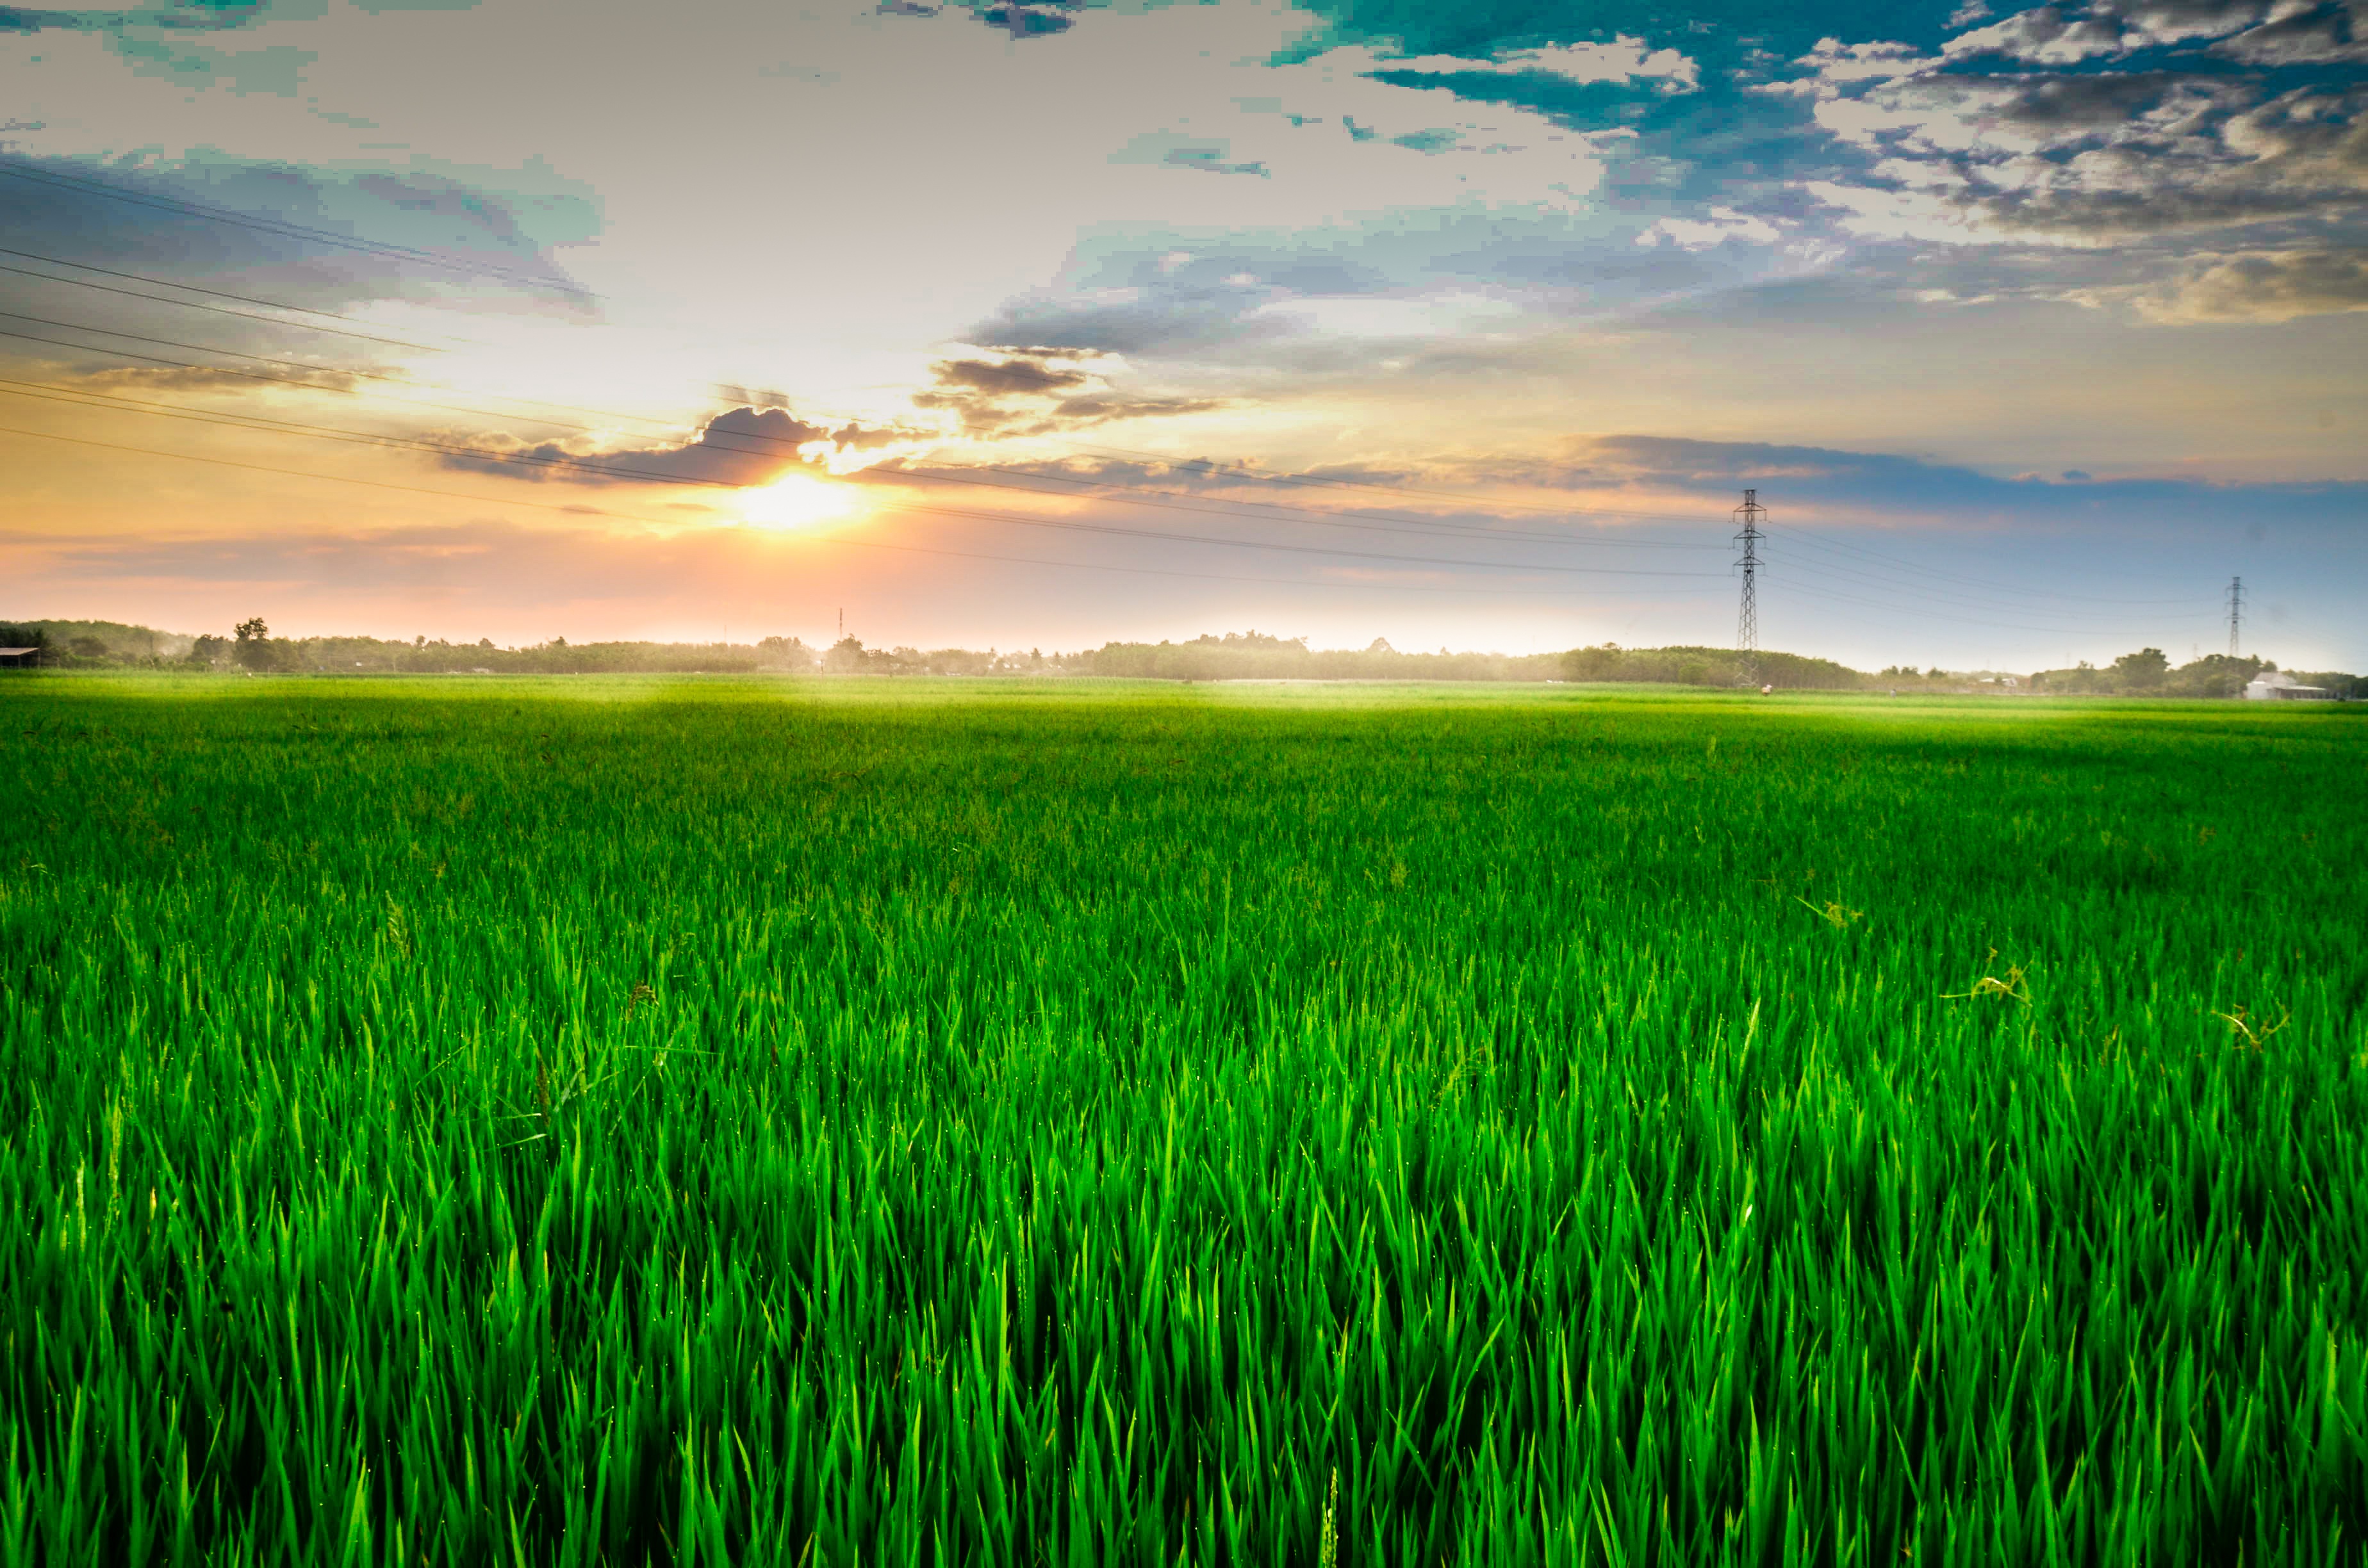
nature, field, grassland, sky, grass, paddy field, agriculture, crop, morning, prairie, atmosphere, meadow, plain, sunlight, grass family, rural area, evening, dawn, landscape, farm, horizon, ecoregion, cloud, pasture, computer wallpaper, afterglow, commodity